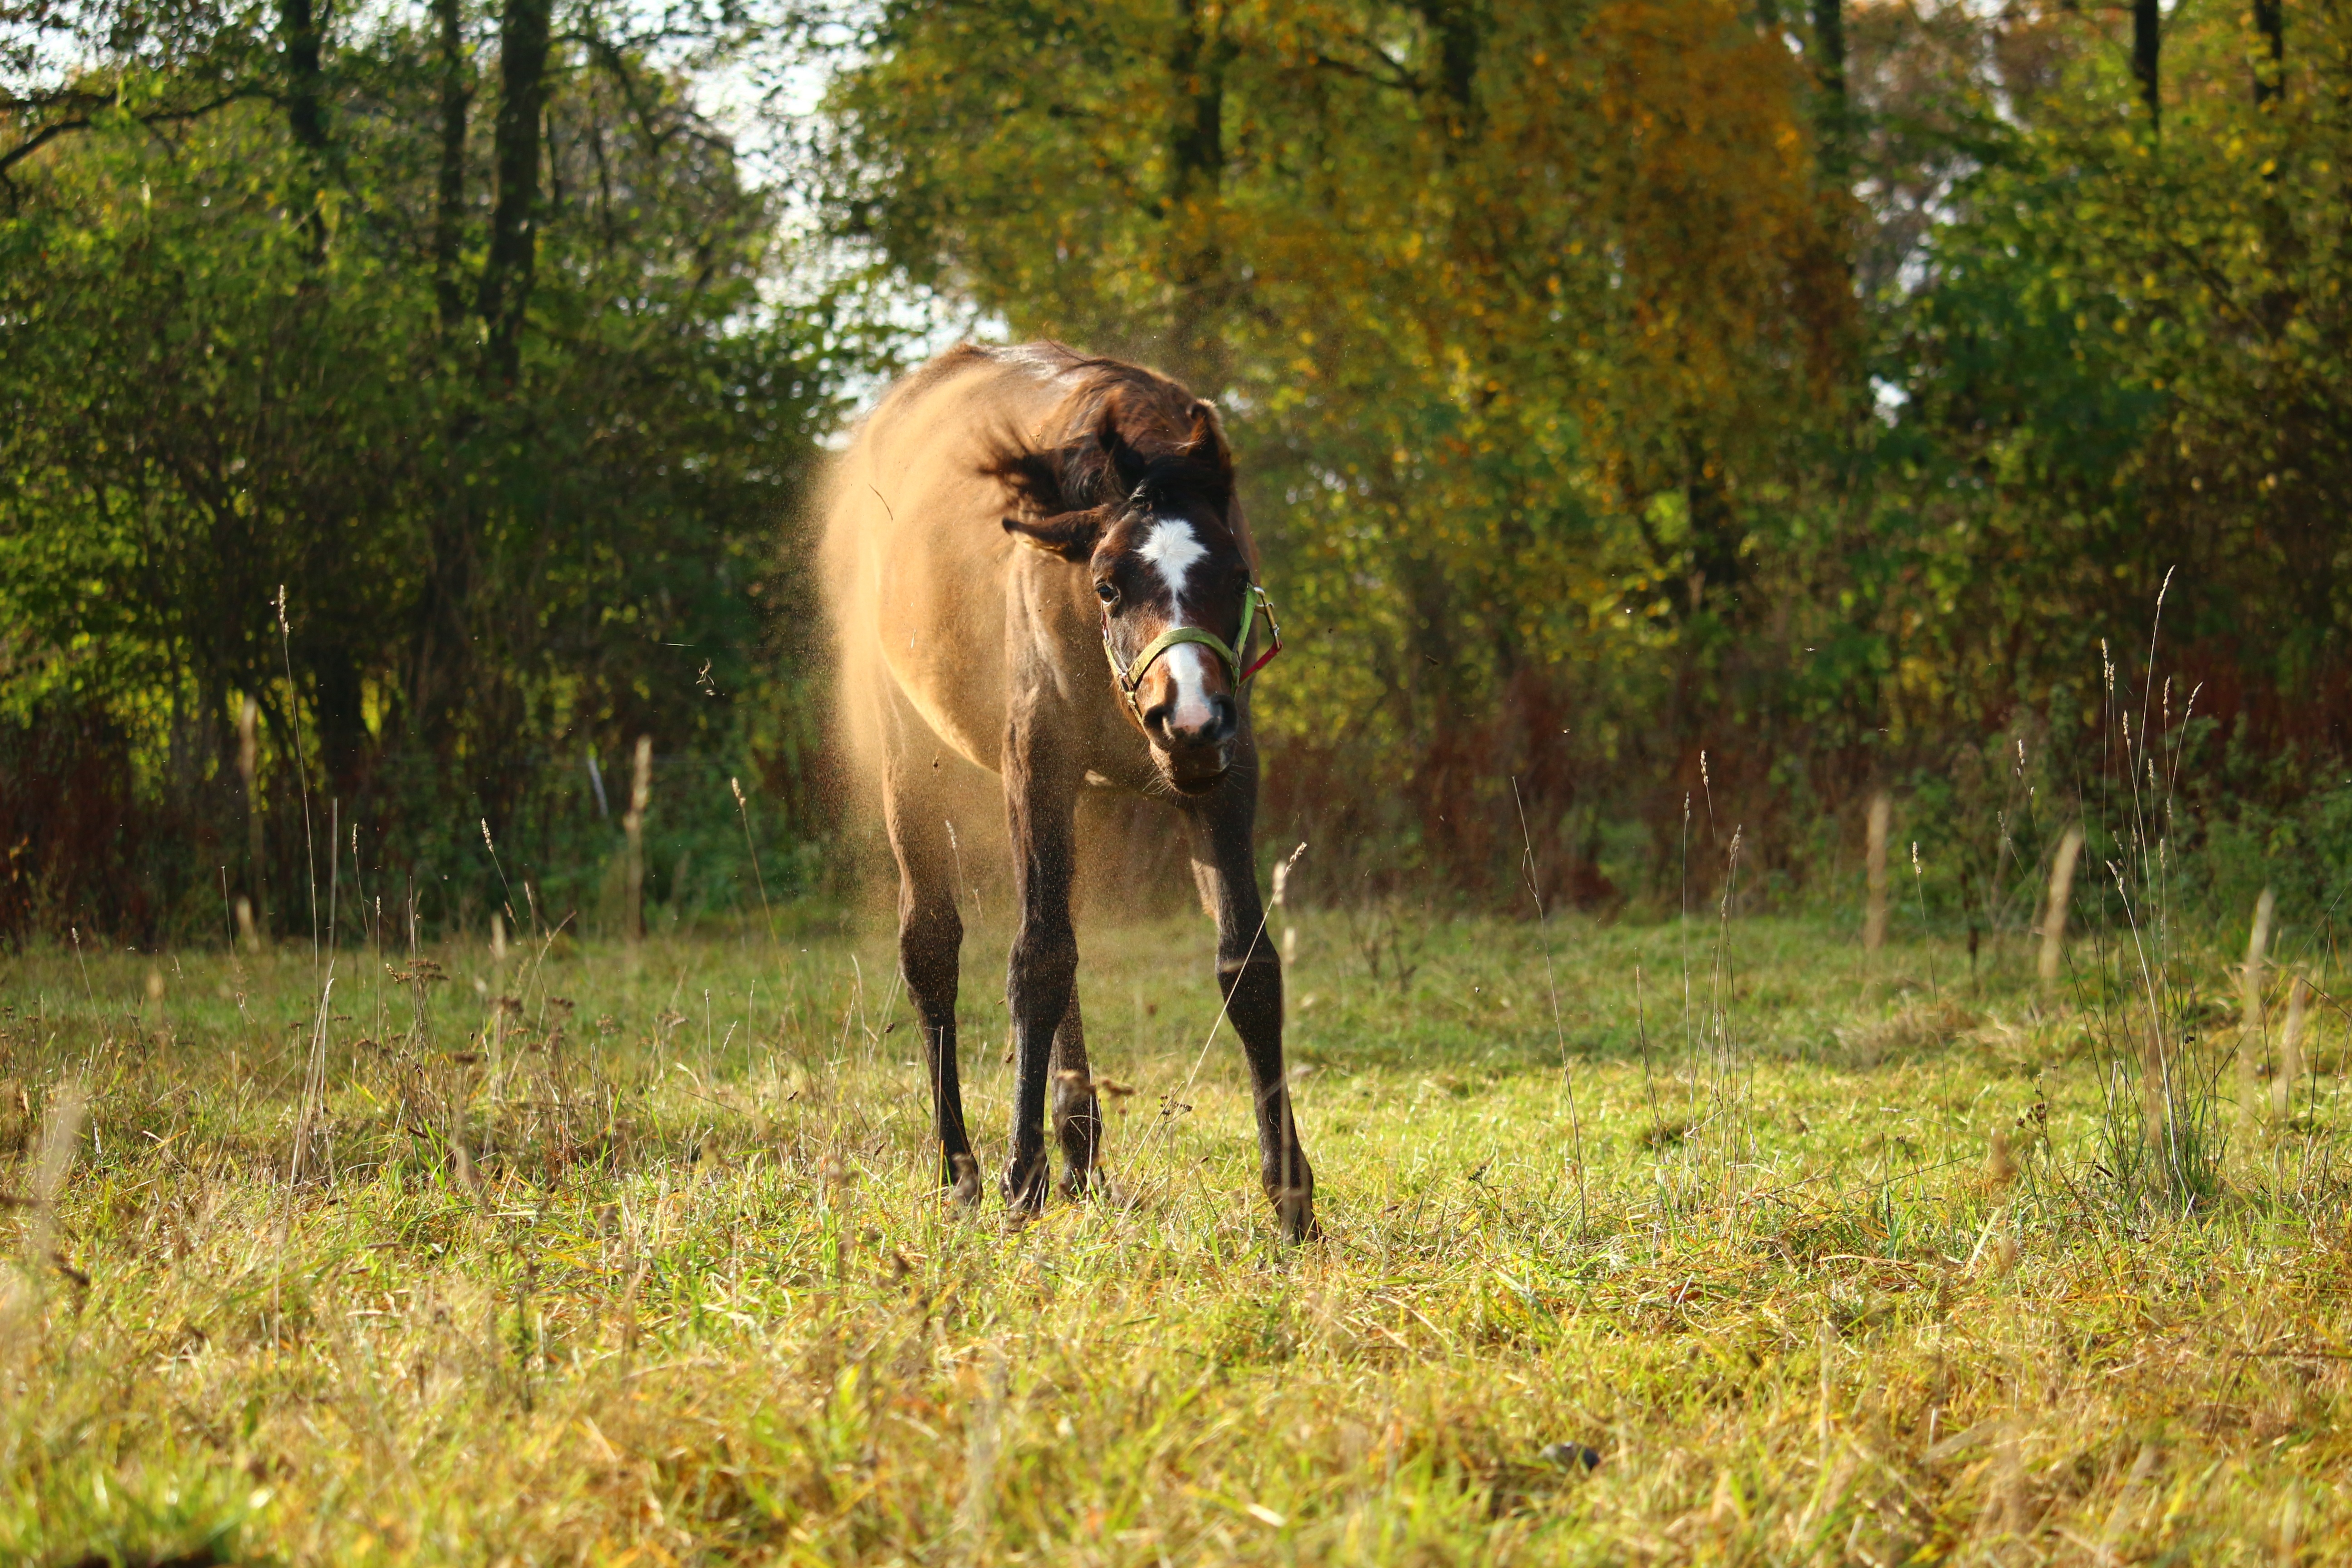
meadow, dog, pasture, grazing, horse, autumn, brown, dust, mammal, pony, rolling, foal, young animal, thoroughbred arabian, brown mold, dog like mammal, horse like mammal, animal sports